2018 World Rally Championship

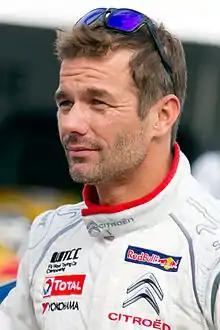
Nine-time World Champion Sébastien Loeb returned to the championship on a part-time basis with Citroën in 2018.

Nine-time World Champions Sébastien Loeb and Daniel Elena returned to the World Rally Championship with Citroën. They plan to contest selected rounds of the championship, allowing Loeb to compete in the Dakar Rally and the World Rallycross Championship. Loeb had previously been enlisted by the team to assist with development of the C3 WRC, particularly on loose surfaces, after Citroën endured a difficult championship campaign in 2017. With Citroën scaling back its commitment to two full-time entries, Stéphane Lefebvre left the championship to contest the WRC2 in an R5 variant of the C3 WRC. Mads Østberg left Jipocar World Rally Team and moved to Citroën, contesting selected events in the team's third entry. He retained ownership of the Ford Fiesta WRC that he competed with in 2017 through the Adapta World Rally Team, entering it separately to his own entry with Citroën. Kris Meeke and Paul Nagle were dismissed by Citroën after six rounds, with the team citing their disproportionately high number of crashes and a lack of self-control as the reason behind the sacking. Mads Østberg and Torstein Eriksen were recruited to replace Meeke and Nagle from the Rally Finland.